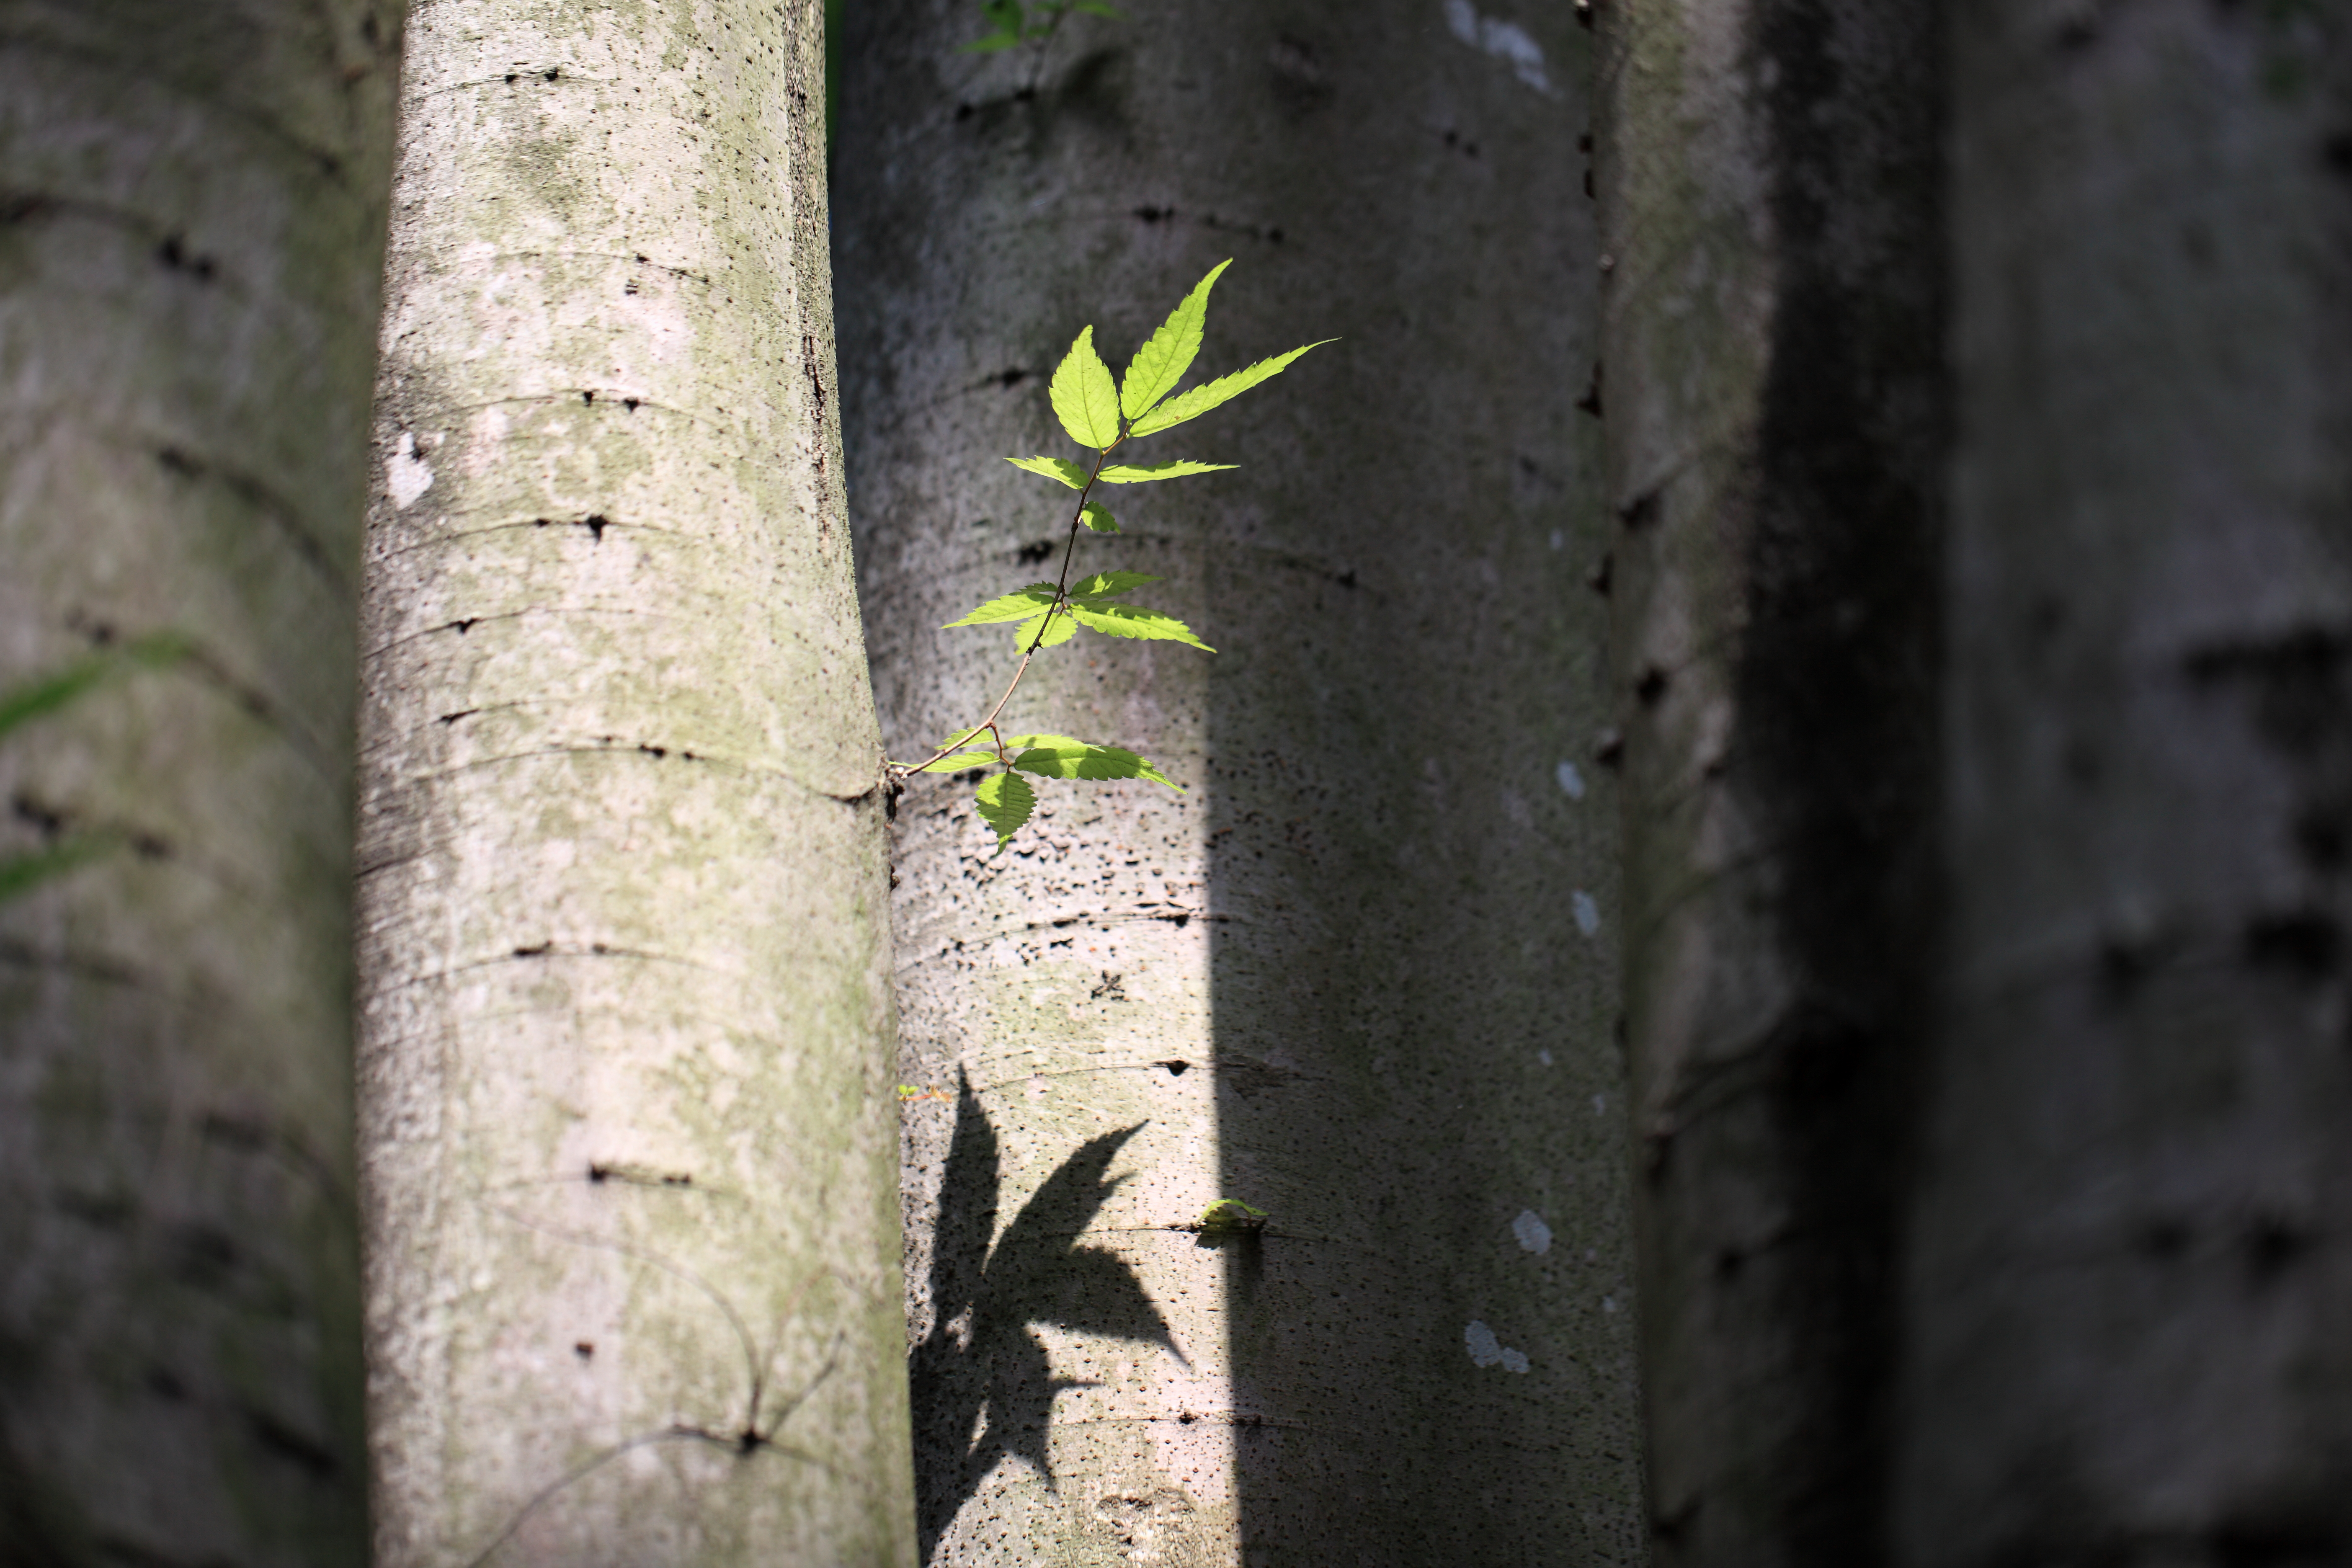
tree, nature, forest, branch, plant, wood, leaf, trunk, green, high, soil, 5d, hires, markii, hi, res, resolution, plant stem, woody plant